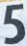
Number: 5